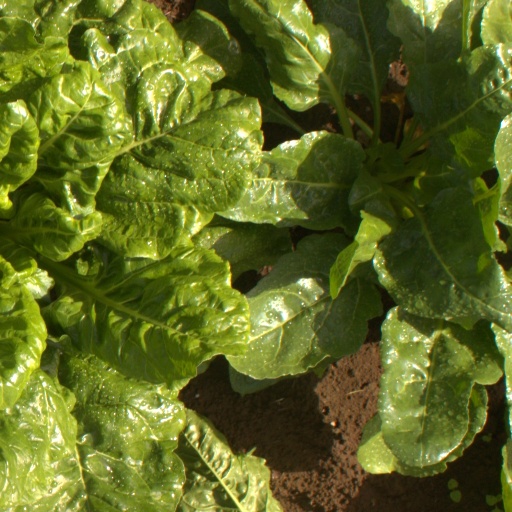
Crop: sugar beet